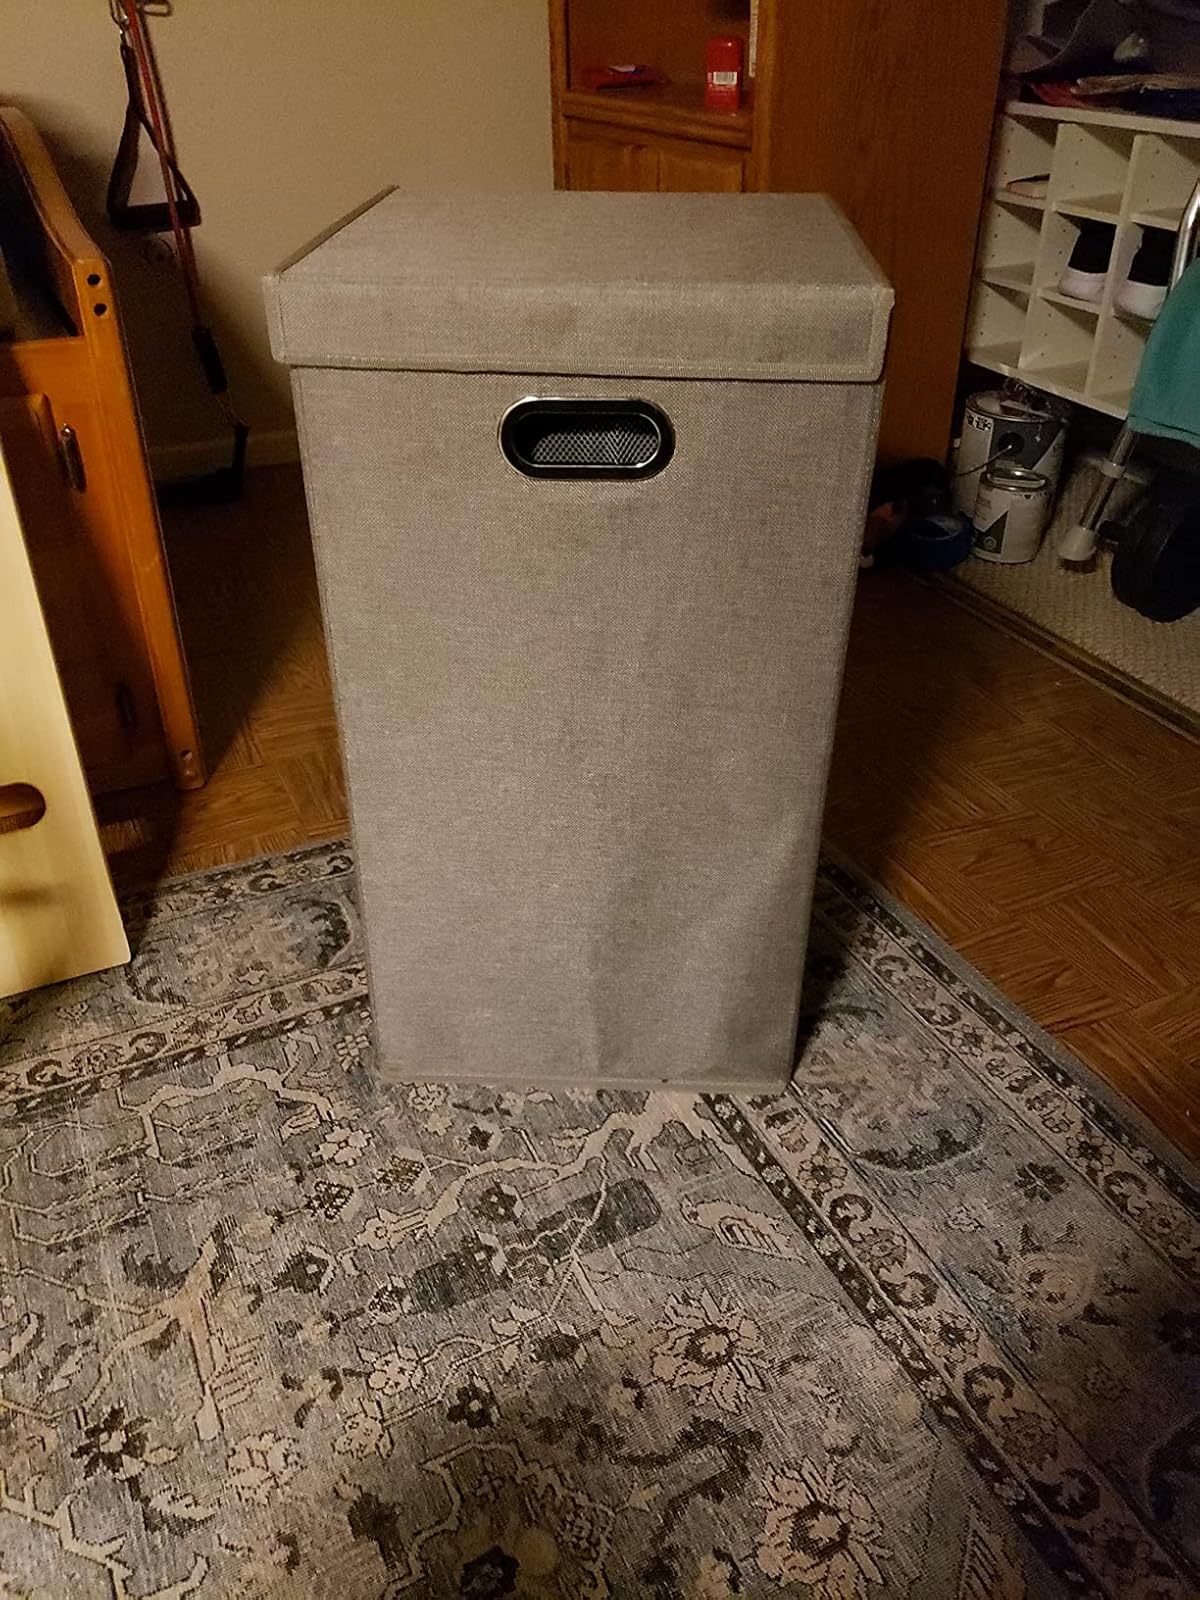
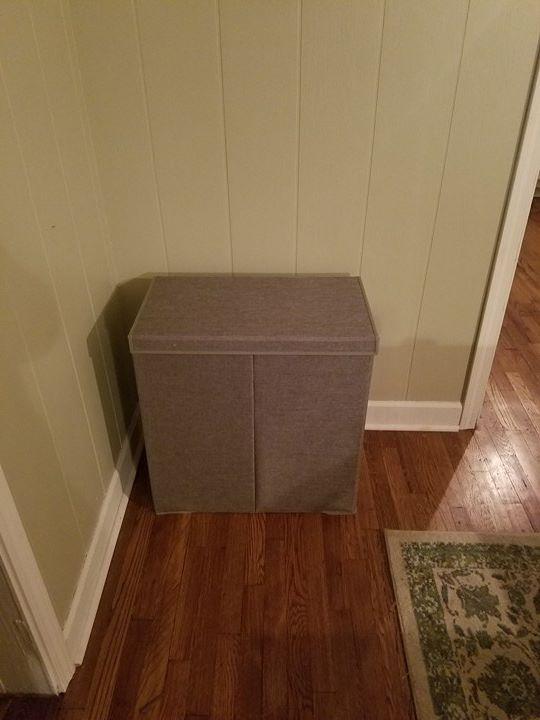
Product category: items_hamper
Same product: no